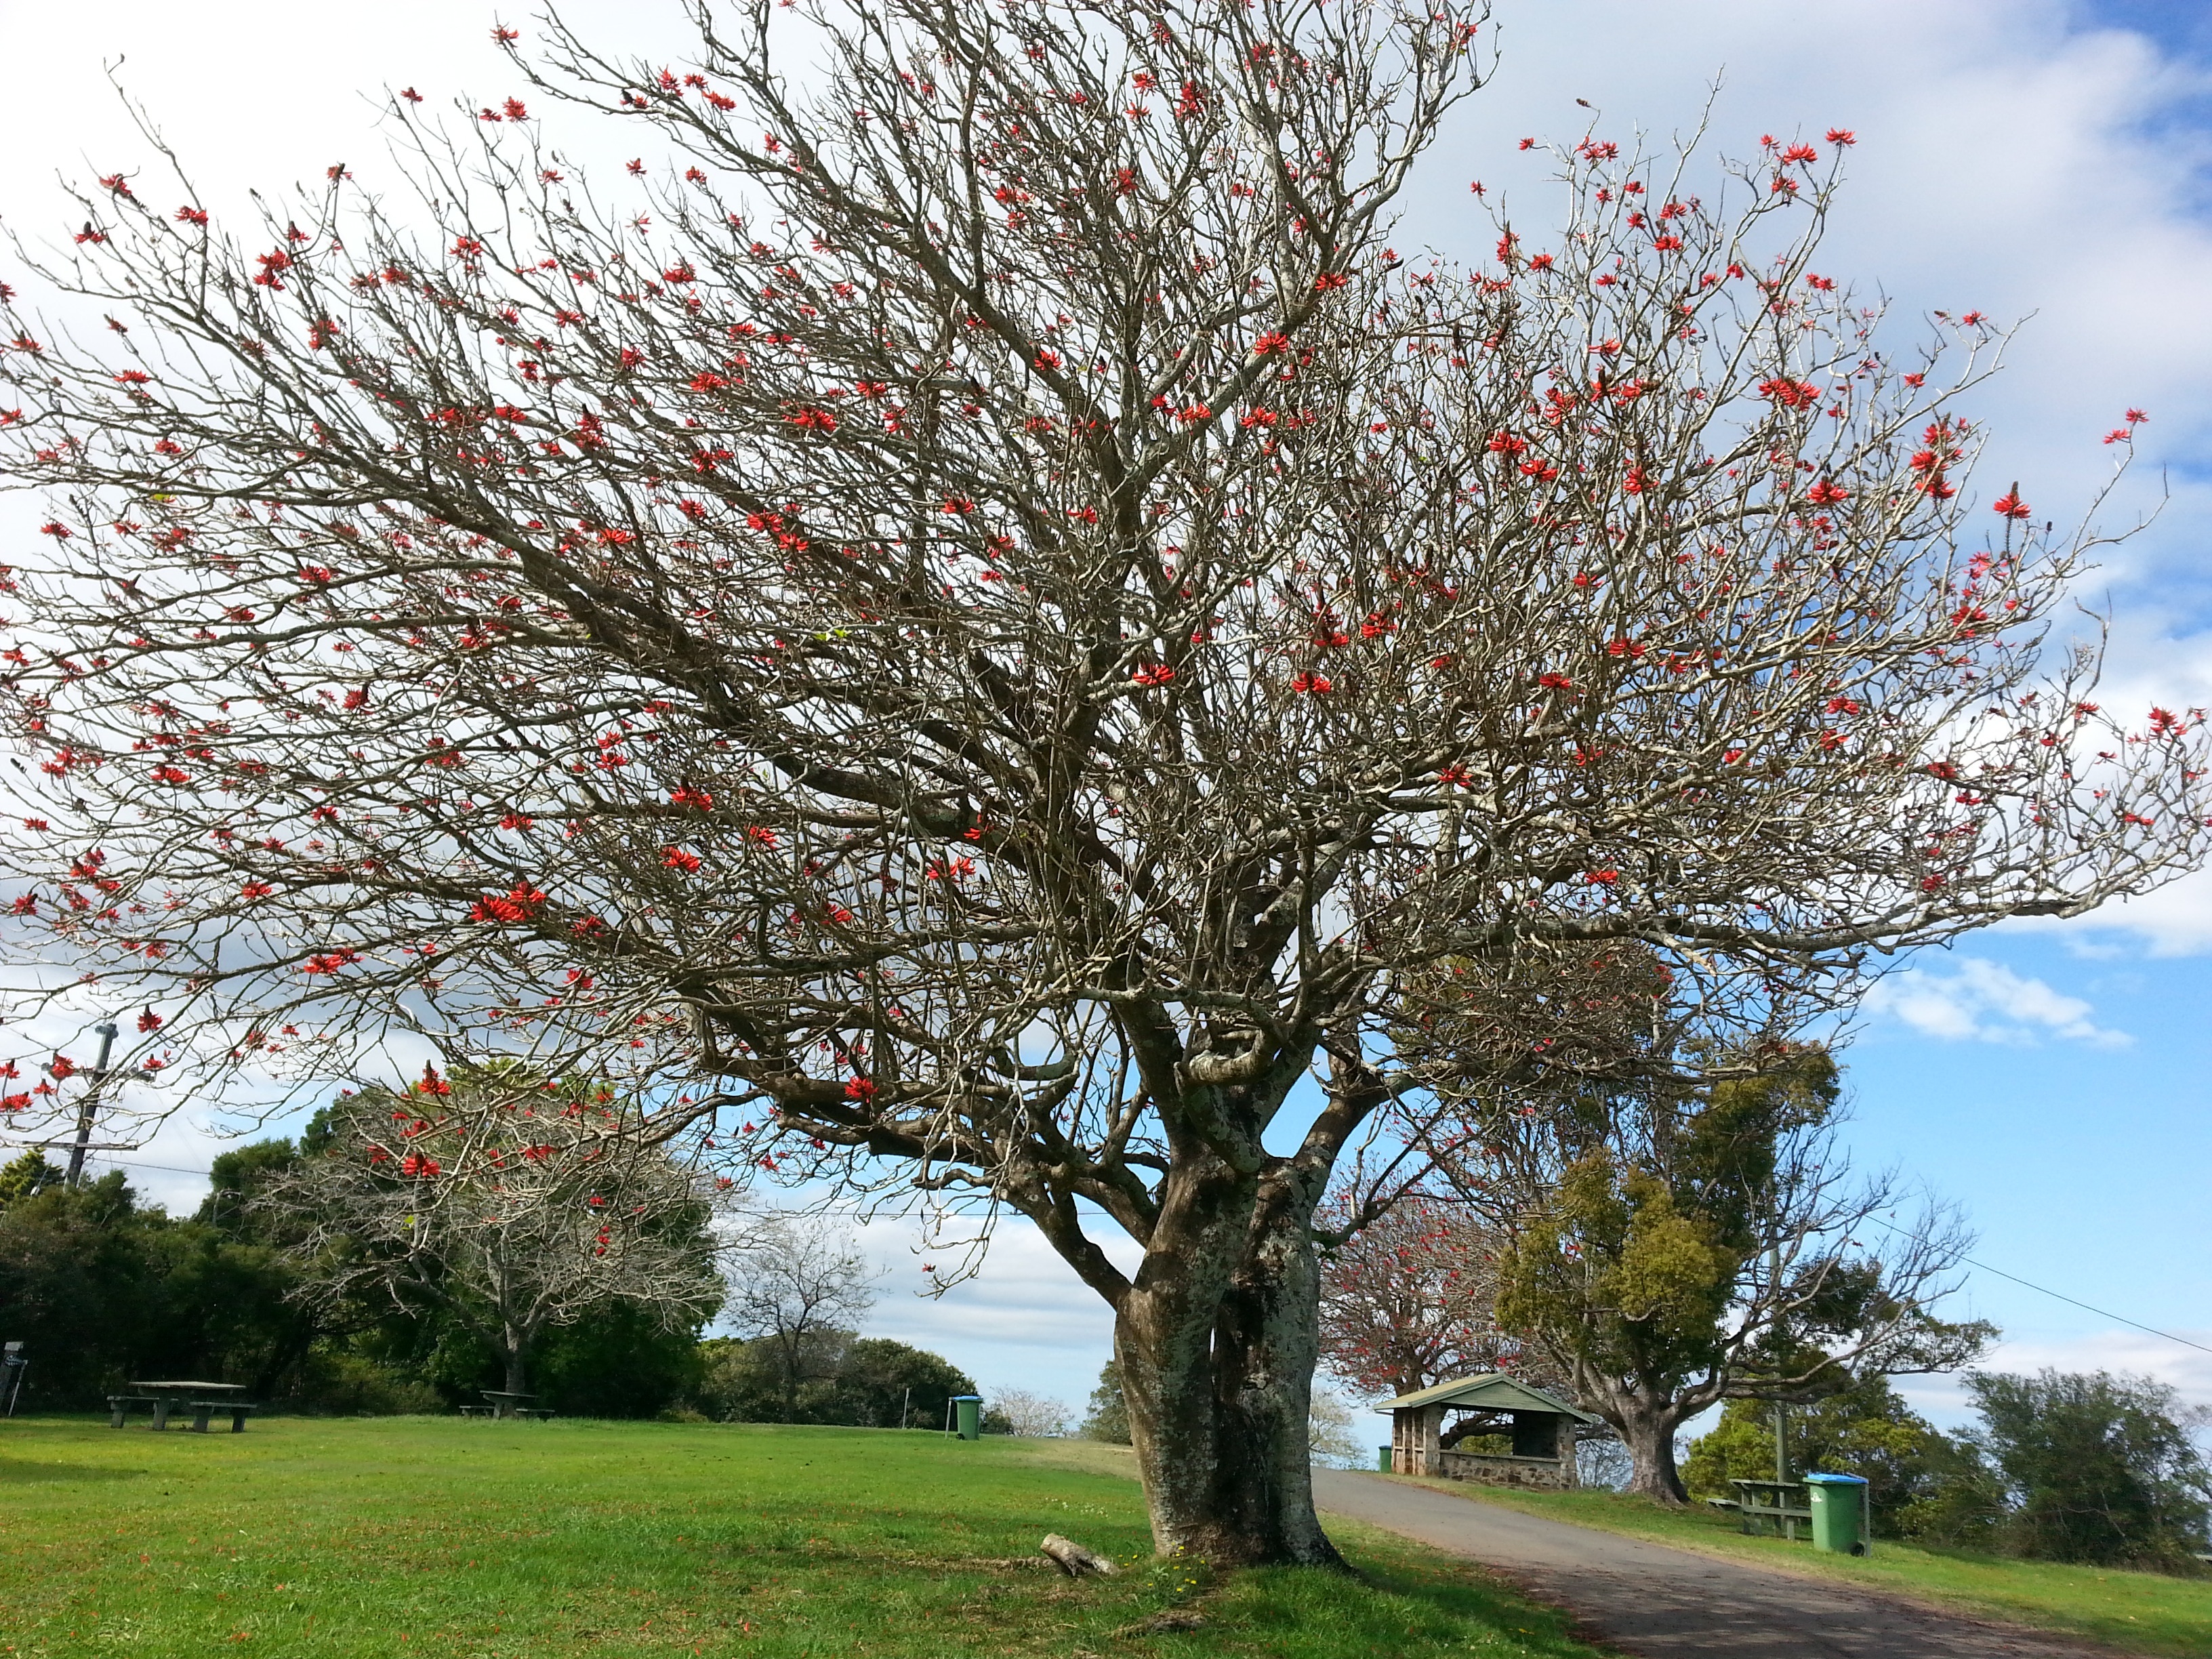
landscape, tree, nature, branch, blossom, plant, sky, flower, foliage, spring, produce, botany, garden, season, flowers, shrub, branches, flowering plant, woody plant, land plant